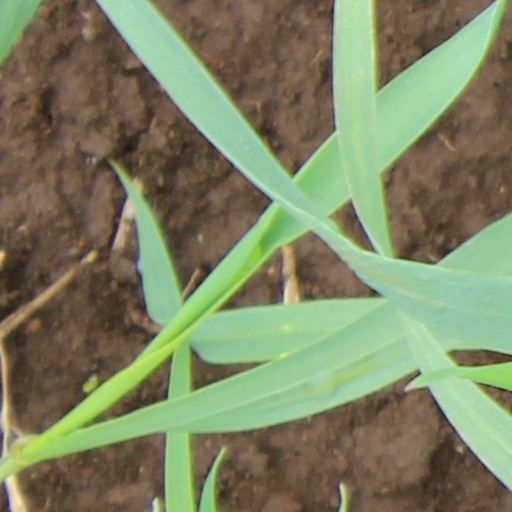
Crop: wheat